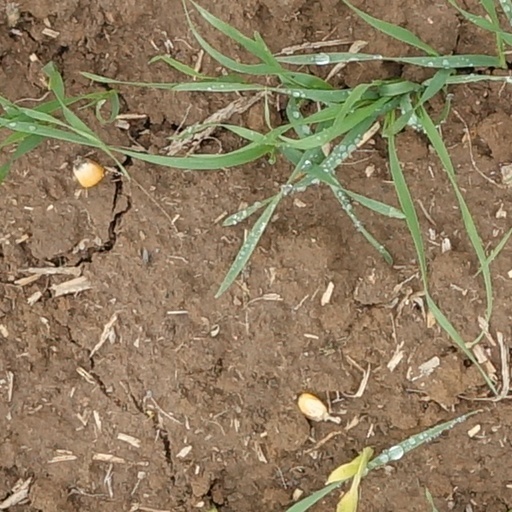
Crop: wheat